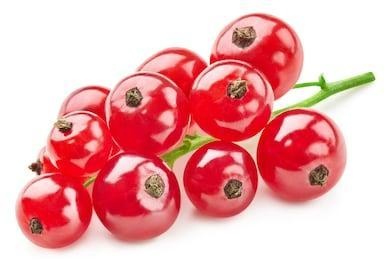
Label: redcurrant